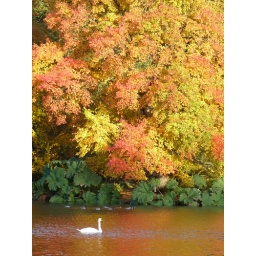
swan on a lake in autumn